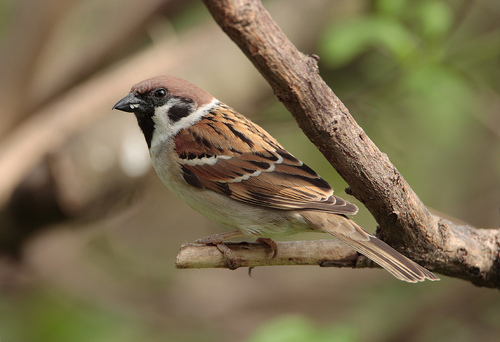
a small bird has a brown crown, an small sharp black beak, and a spotted back that is white and brown.
the bill is short and thick. the nape is white but the coverts, secondaries, and primaries are all different shades of brown. the flank is light brown.
a smallish bird with many shades of brown with a white ring around its neck and a white chest and belly.
a small sized bird that has tones of brown black and grey with a pointed bill
this is a bird with a grey belly, brown sing, black throat and a brown nape.
this bird has black on its throat and cheek patch, a white belly, and shades of brown on its crown, wings and tail.
a brown bird, with a black throat, lighter brown belly, and a short black bill.
a small bird with a white colored breast and short black beak.
this particular bird has a belly that is tan and white
this bird has a brown crown with black throat and white belly.
Species: Tree Sparrow